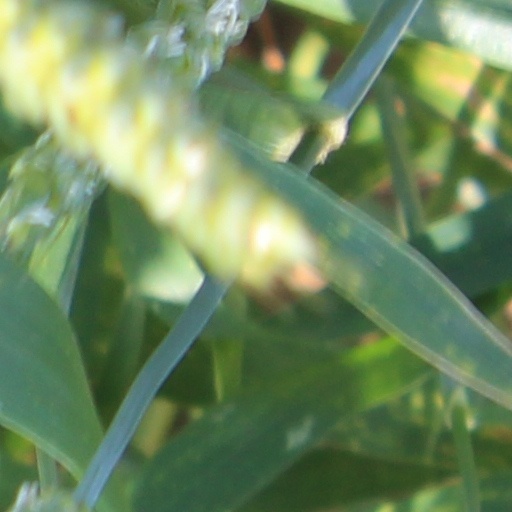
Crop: wheat